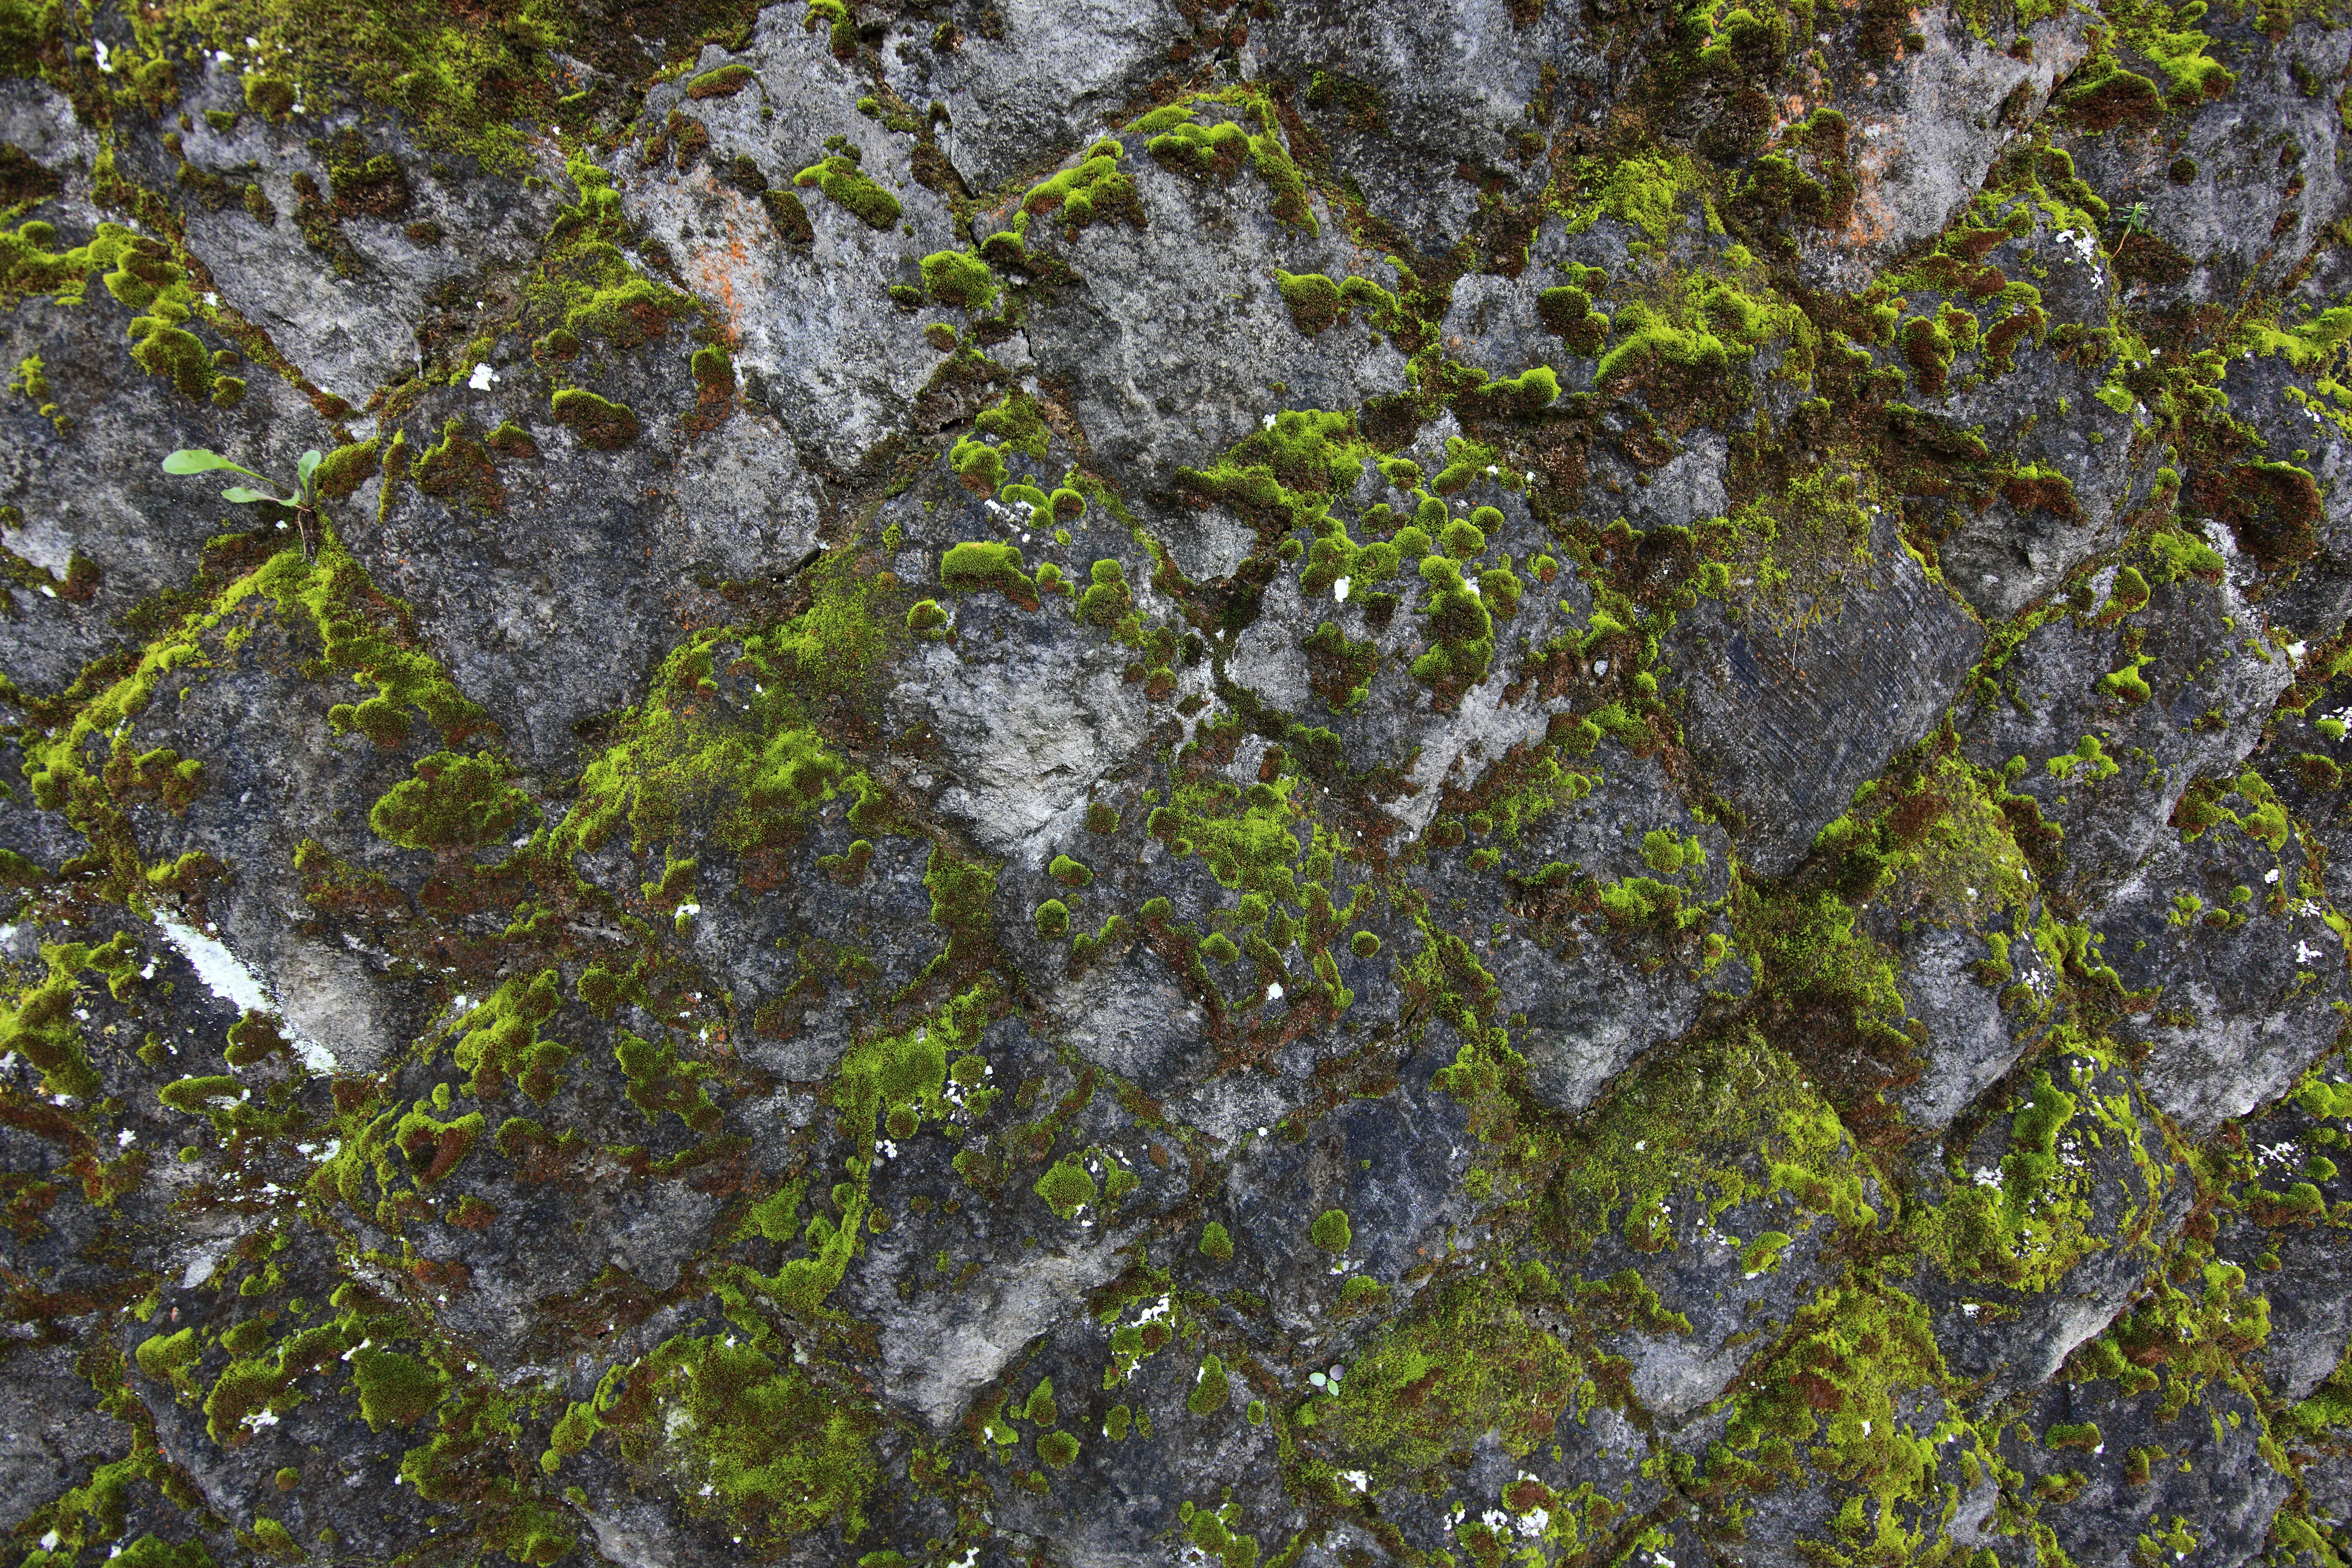
tree, grass, rock, texture, leaf, moss, green, high, soil, stone wall, material, 5d, hires, markii, hi, res, resolution